Altes Theater (Düsseldorf)

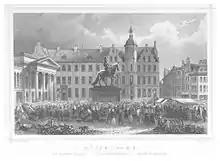
The Marktplatz and theatre in 1852

Altes Theater was a theatre in Düsseldorf, North Rhine-Westphalia, Germany. It operated between 1747 and the early 1870s, when it was replaced by the Stadttheater Düsseldorf.